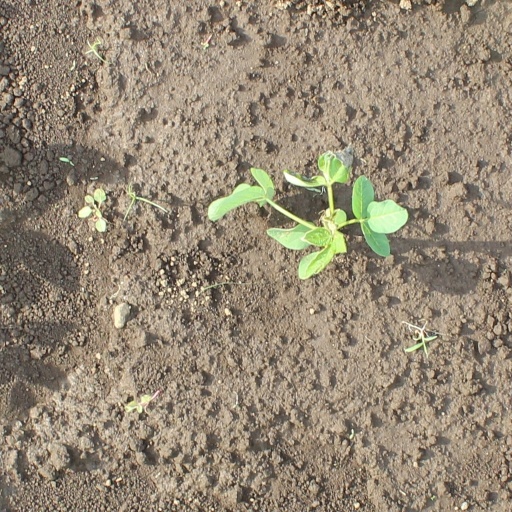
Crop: soybean